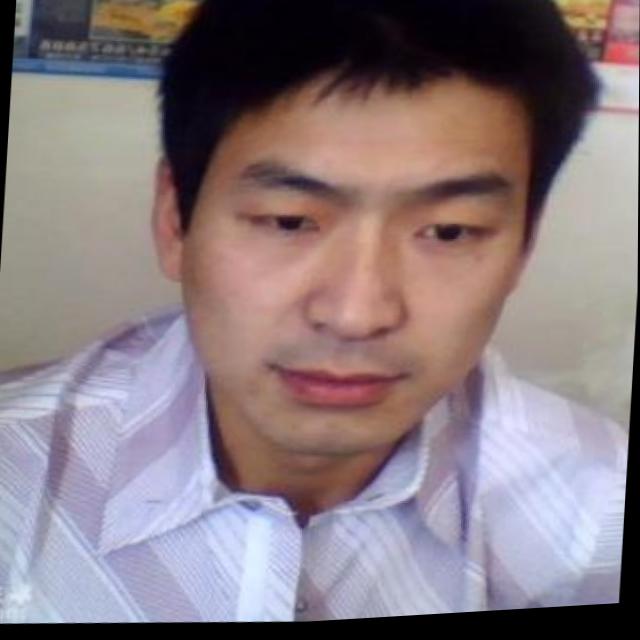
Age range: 21-44